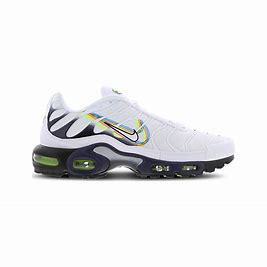
Brand: Nike
Model: Tuned 1 Essential